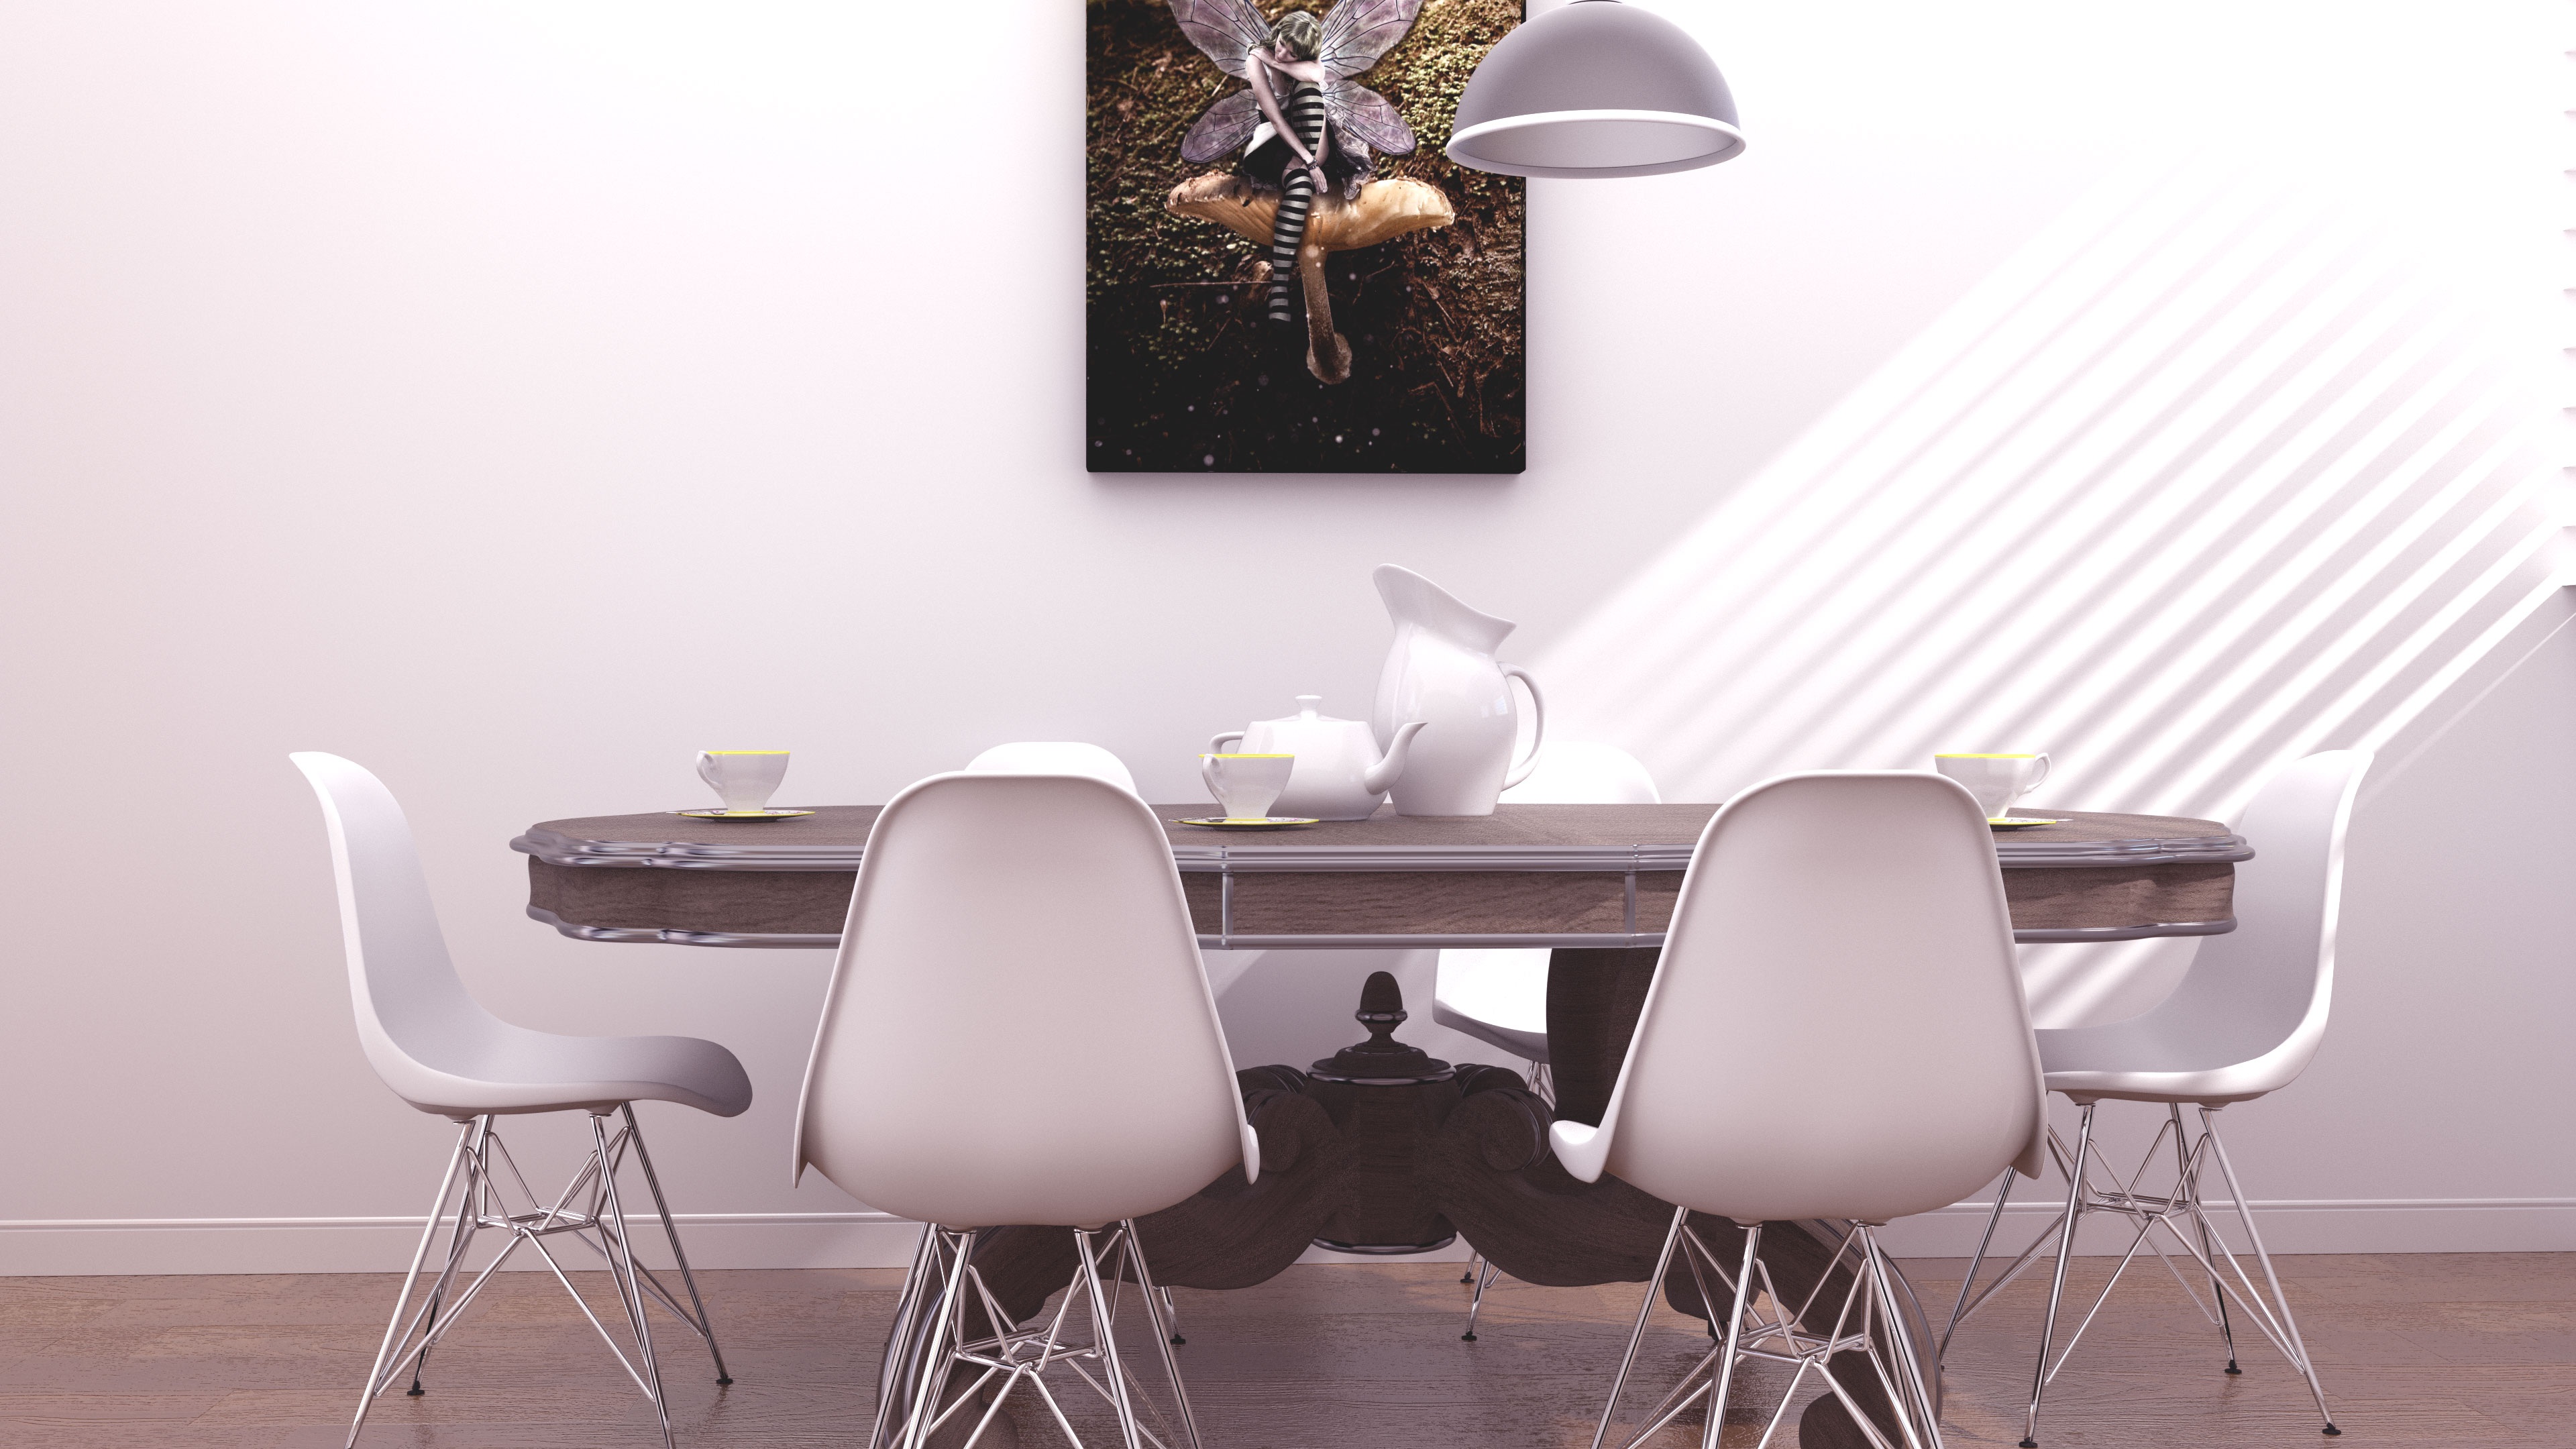
table, morning, chair, home, dish, meal, food, drink, living room, furniture, room, breakfast, healthy, lighting, interior design, eating, design, diet, healthy food, dining room, eating healthy, health food, healthy breakfast